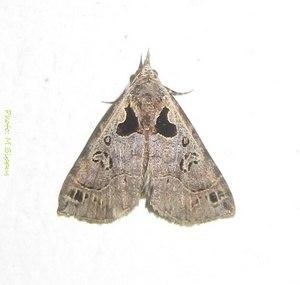
Arsina silenalis est une espèce de lépidoptères de la famille des Erebidae. On la trouve à La Réunion, à Aldabra et à Madagascar.